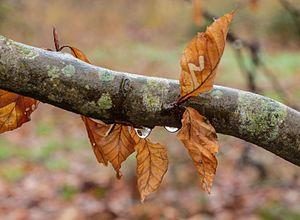
Le Hêtre commun, Fagus sylvatica, couramment désigné simplement comme le hêtre est une espèce d'arbres à feuilles caduques, indigène d'Europe, appartenant à la famille des Fagaceae, tout comme le chêne et le châtaignier.